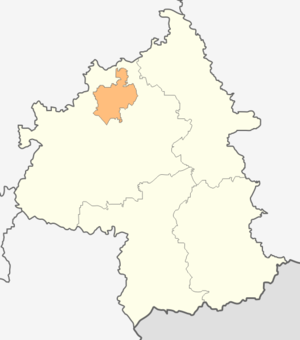
Yambol est une ville et une commune du sud de la Bulgarie.